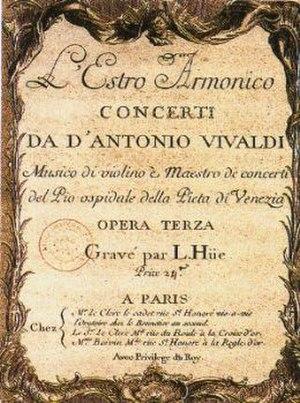
Antonio Lucio Vivaldi [anˈtɔːnjo ˈluːtʃo viˈvaldi], né le 4 mars 1678 à Venise et mort le 28 juillet 1741 à Vienne, est un violoniste et compositeur de musique classique italien. Il était également prêtre de l'Église catholique.